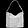
Label: Bag